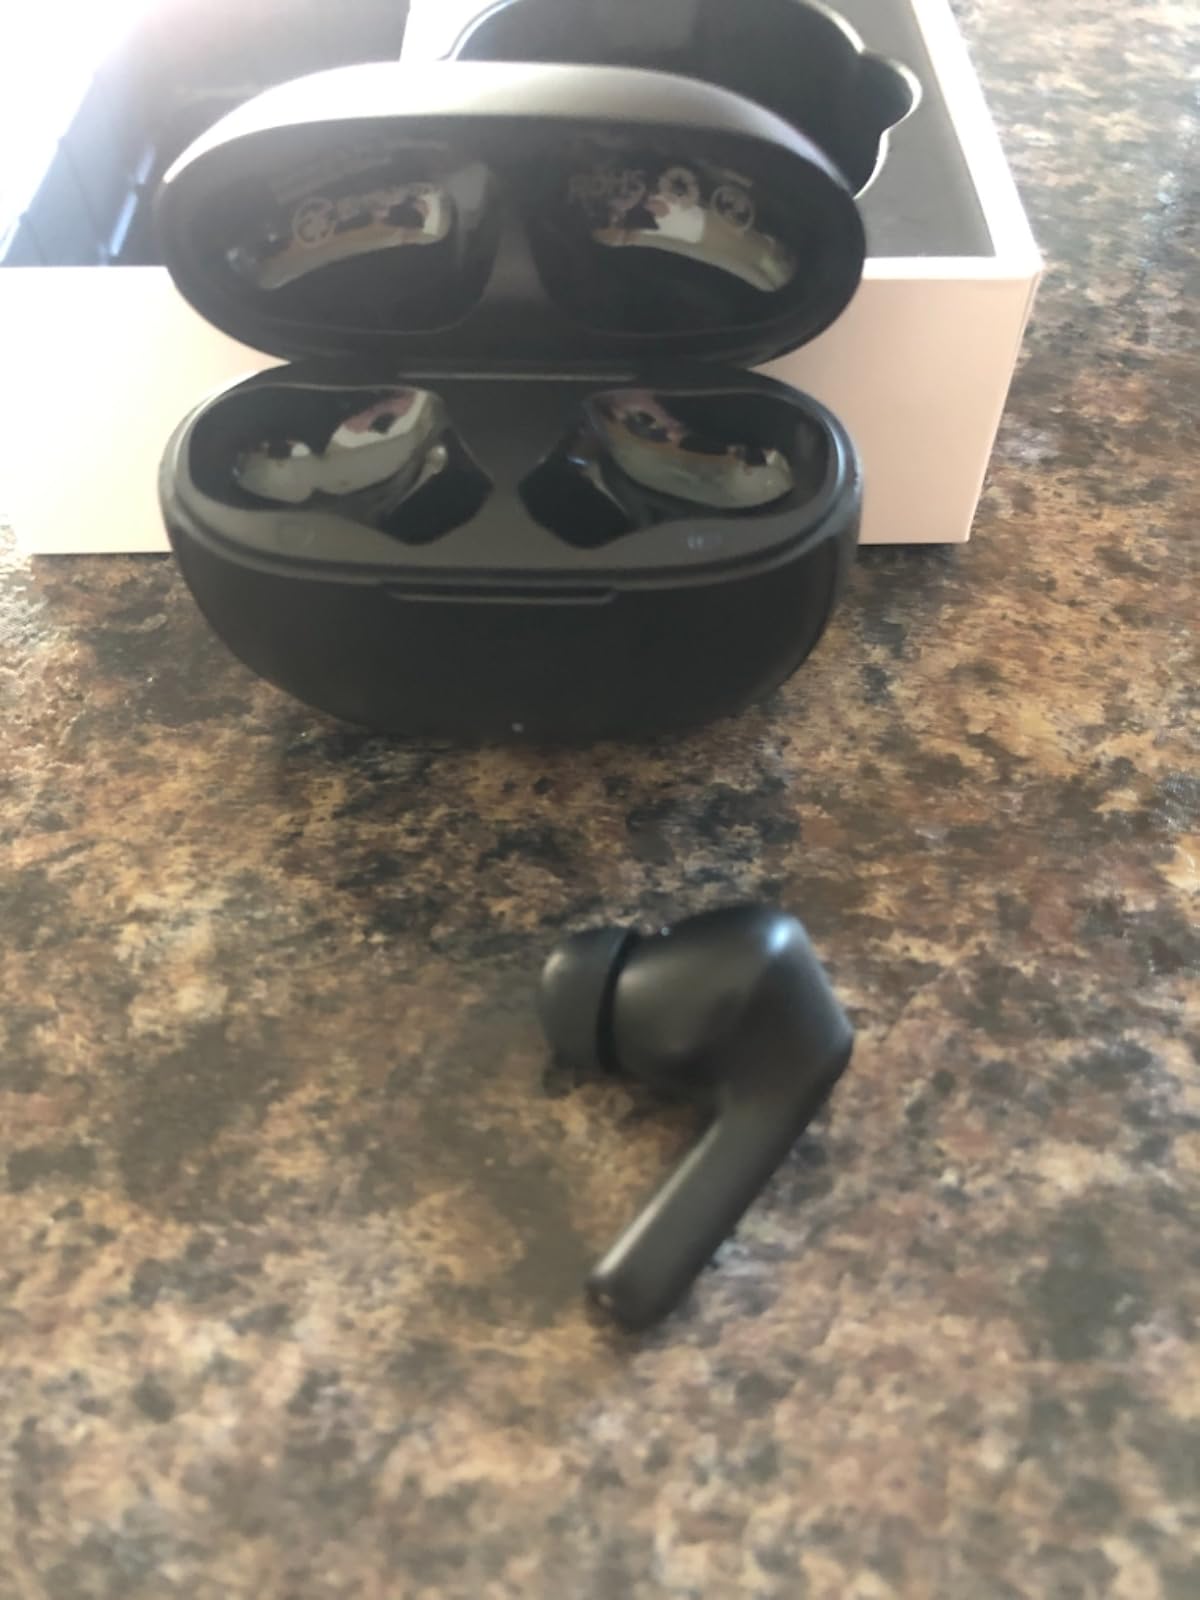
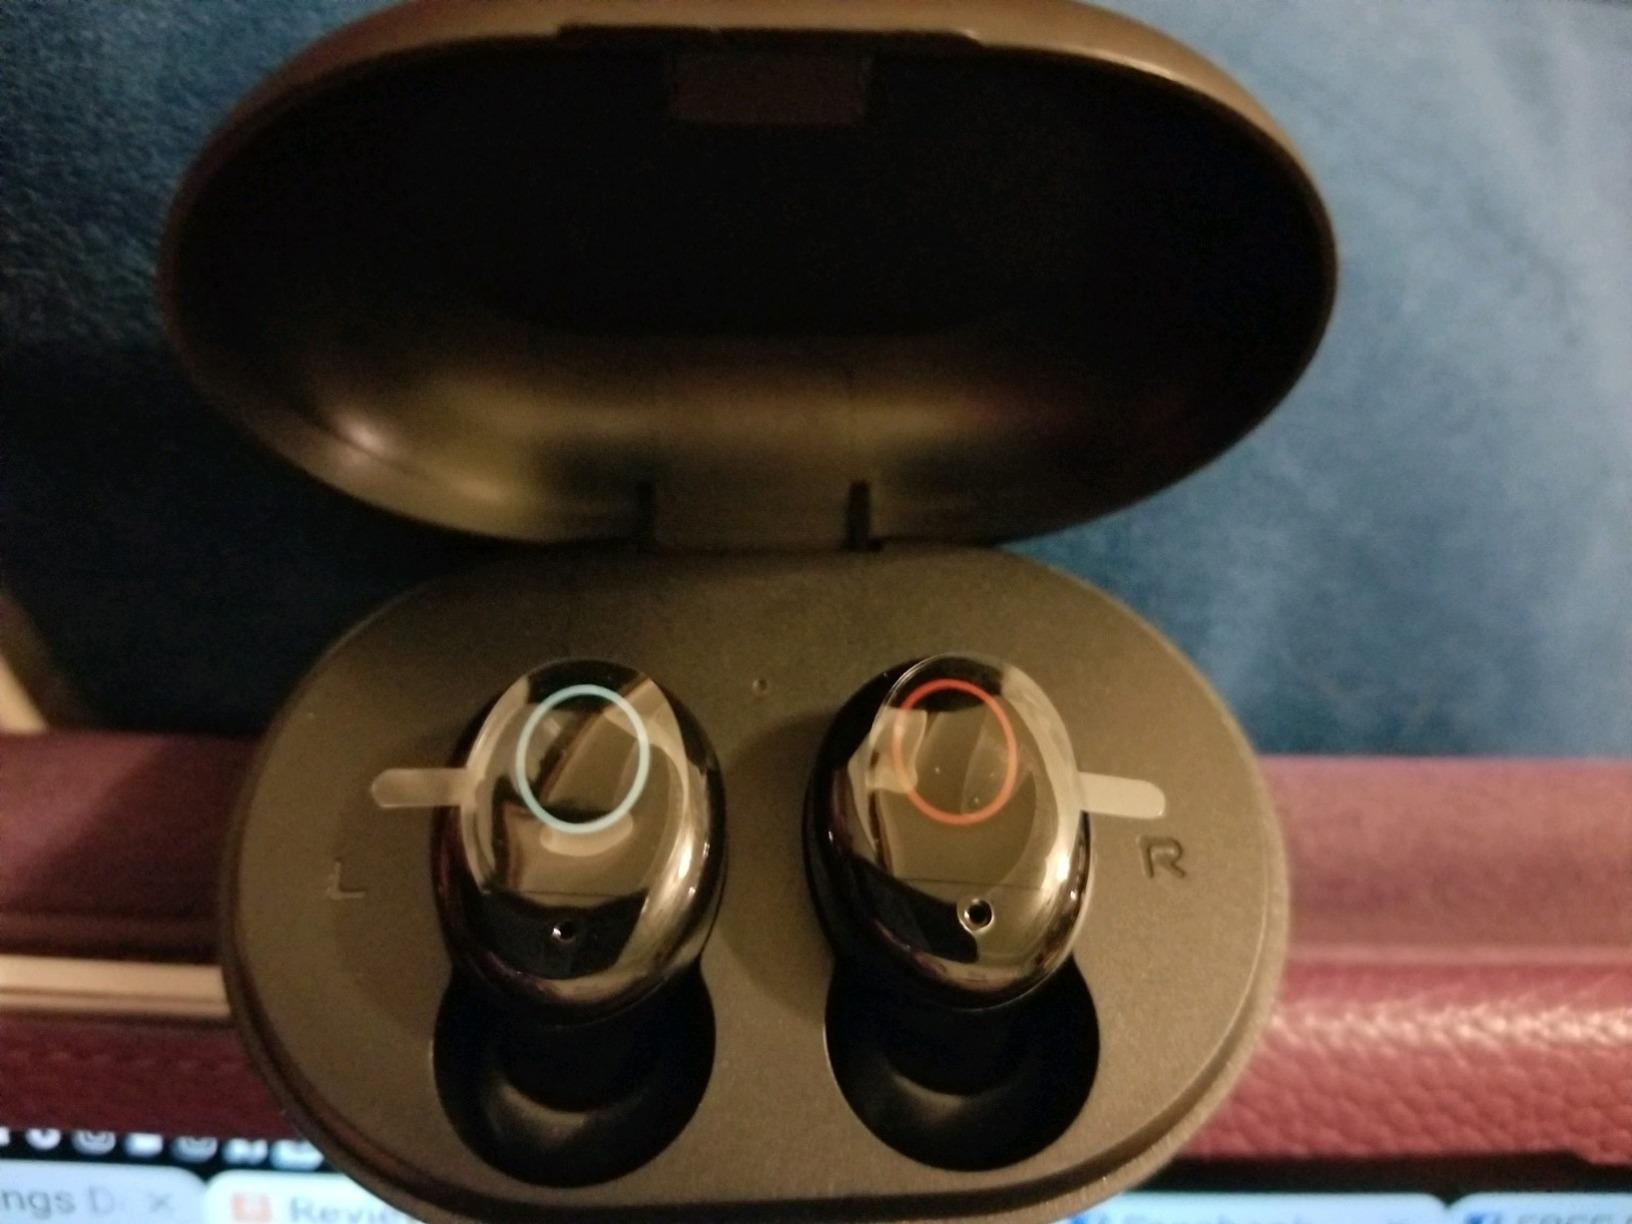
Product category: earbuds
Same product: no